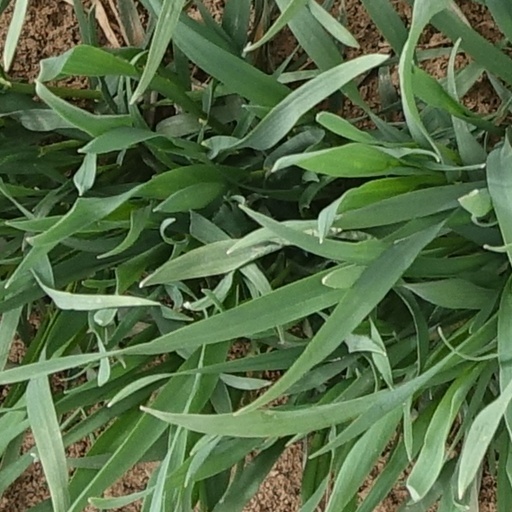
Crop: wheat